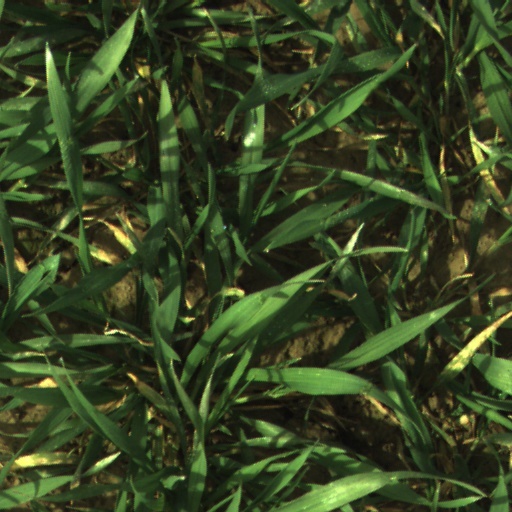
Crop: wheat